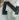
Number: 7